Alabaster

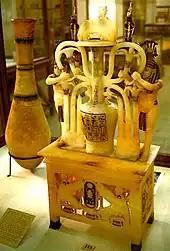
A calcite alabaster perfume jar from the tomb of Tutankhamun, d. 1323 BC

Typically only one type is sculpted in any particular cultural environment, but sometimes both have been worked to make similar pieces in the same place and time. This was the case with small flasks of the alabastron type made in Cyprus from the Bronze Age into the Classical period.